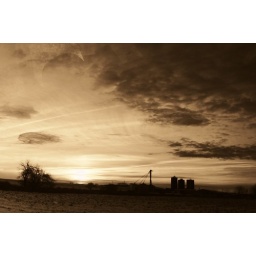
Took in the relfection of my car window